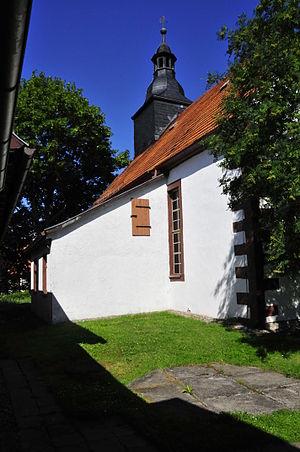
Petriroda est une commune allemande de l'arrondissement de Gotha en Thuringe et qui fait partie de la communauté d'administration Apfelstädtaue.